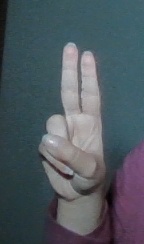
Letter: taa